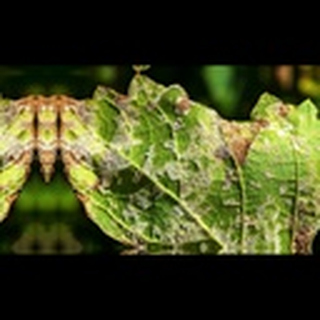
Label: cotton_powdery_mildew